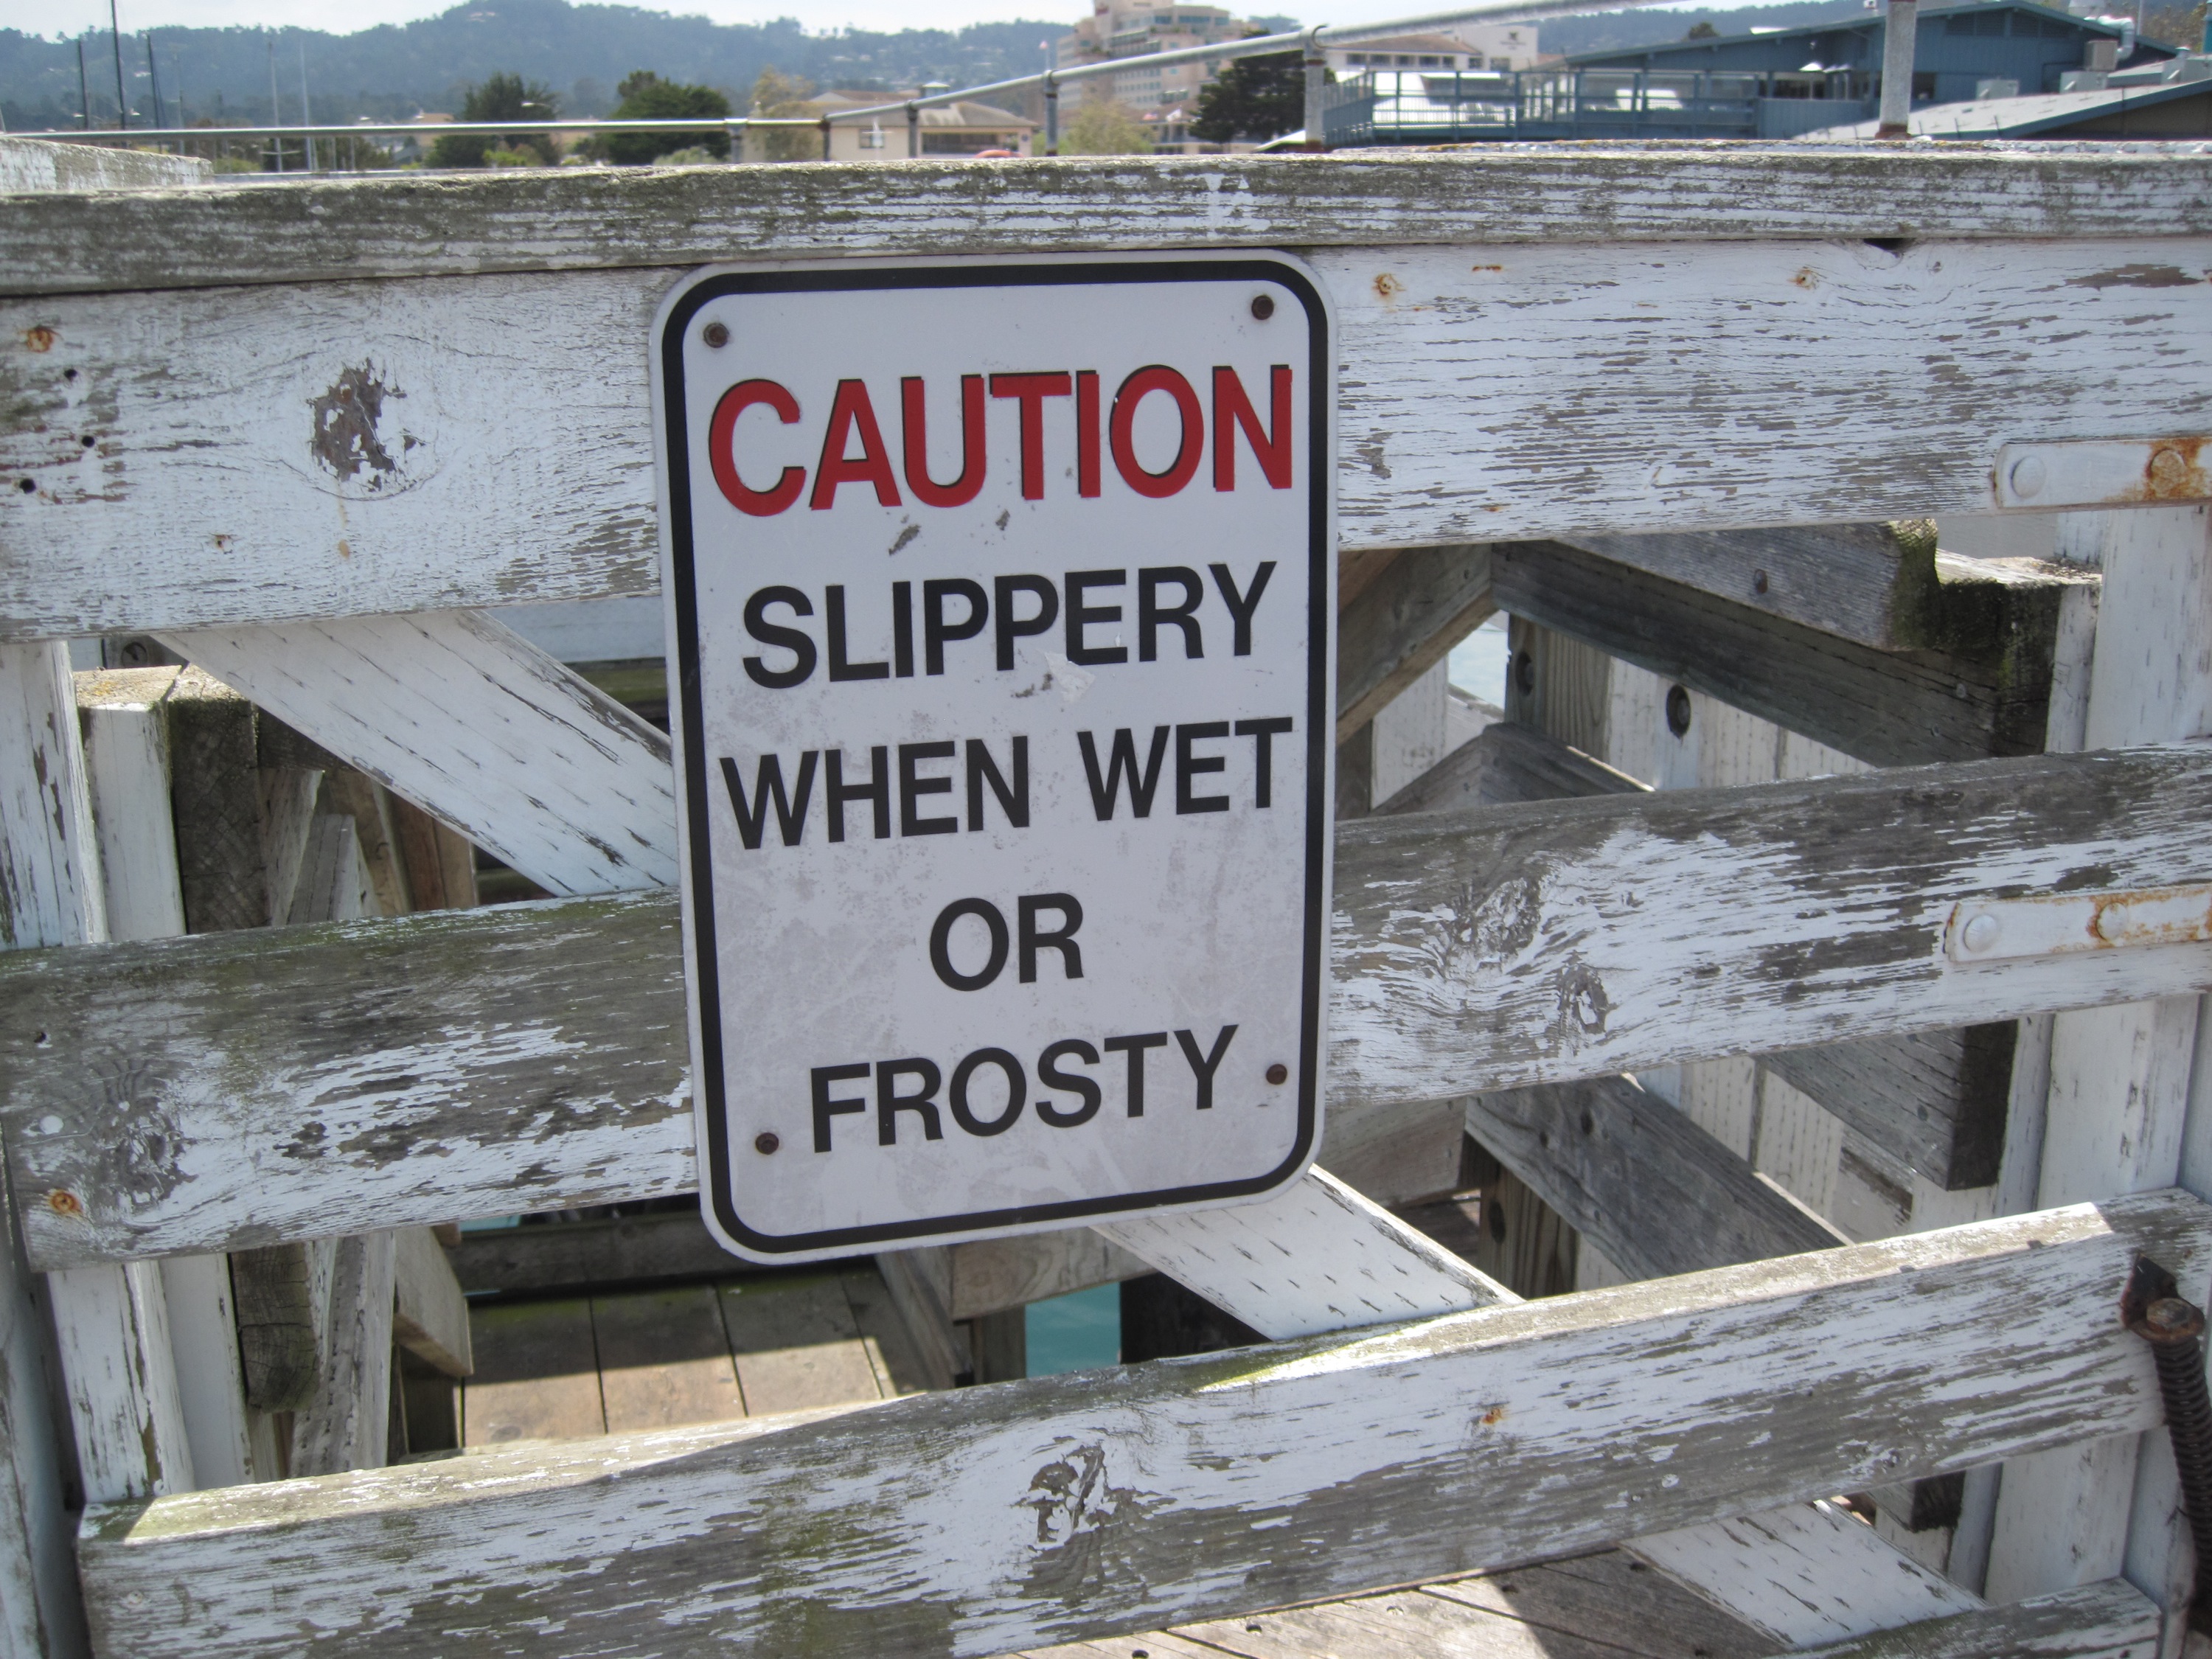
wood, sign, monterey, nmc2009, urban area